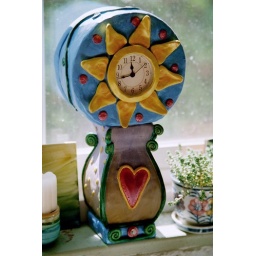
clock in window